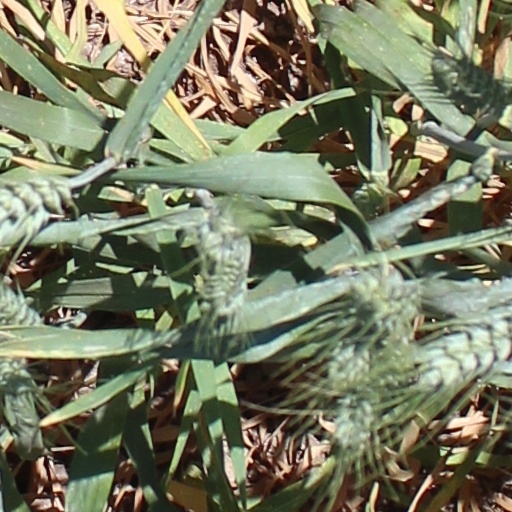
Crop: wheat